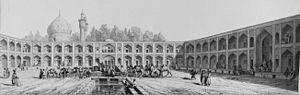
Caravansérail la Mère (Mader) de Shah Sultan Hussein,